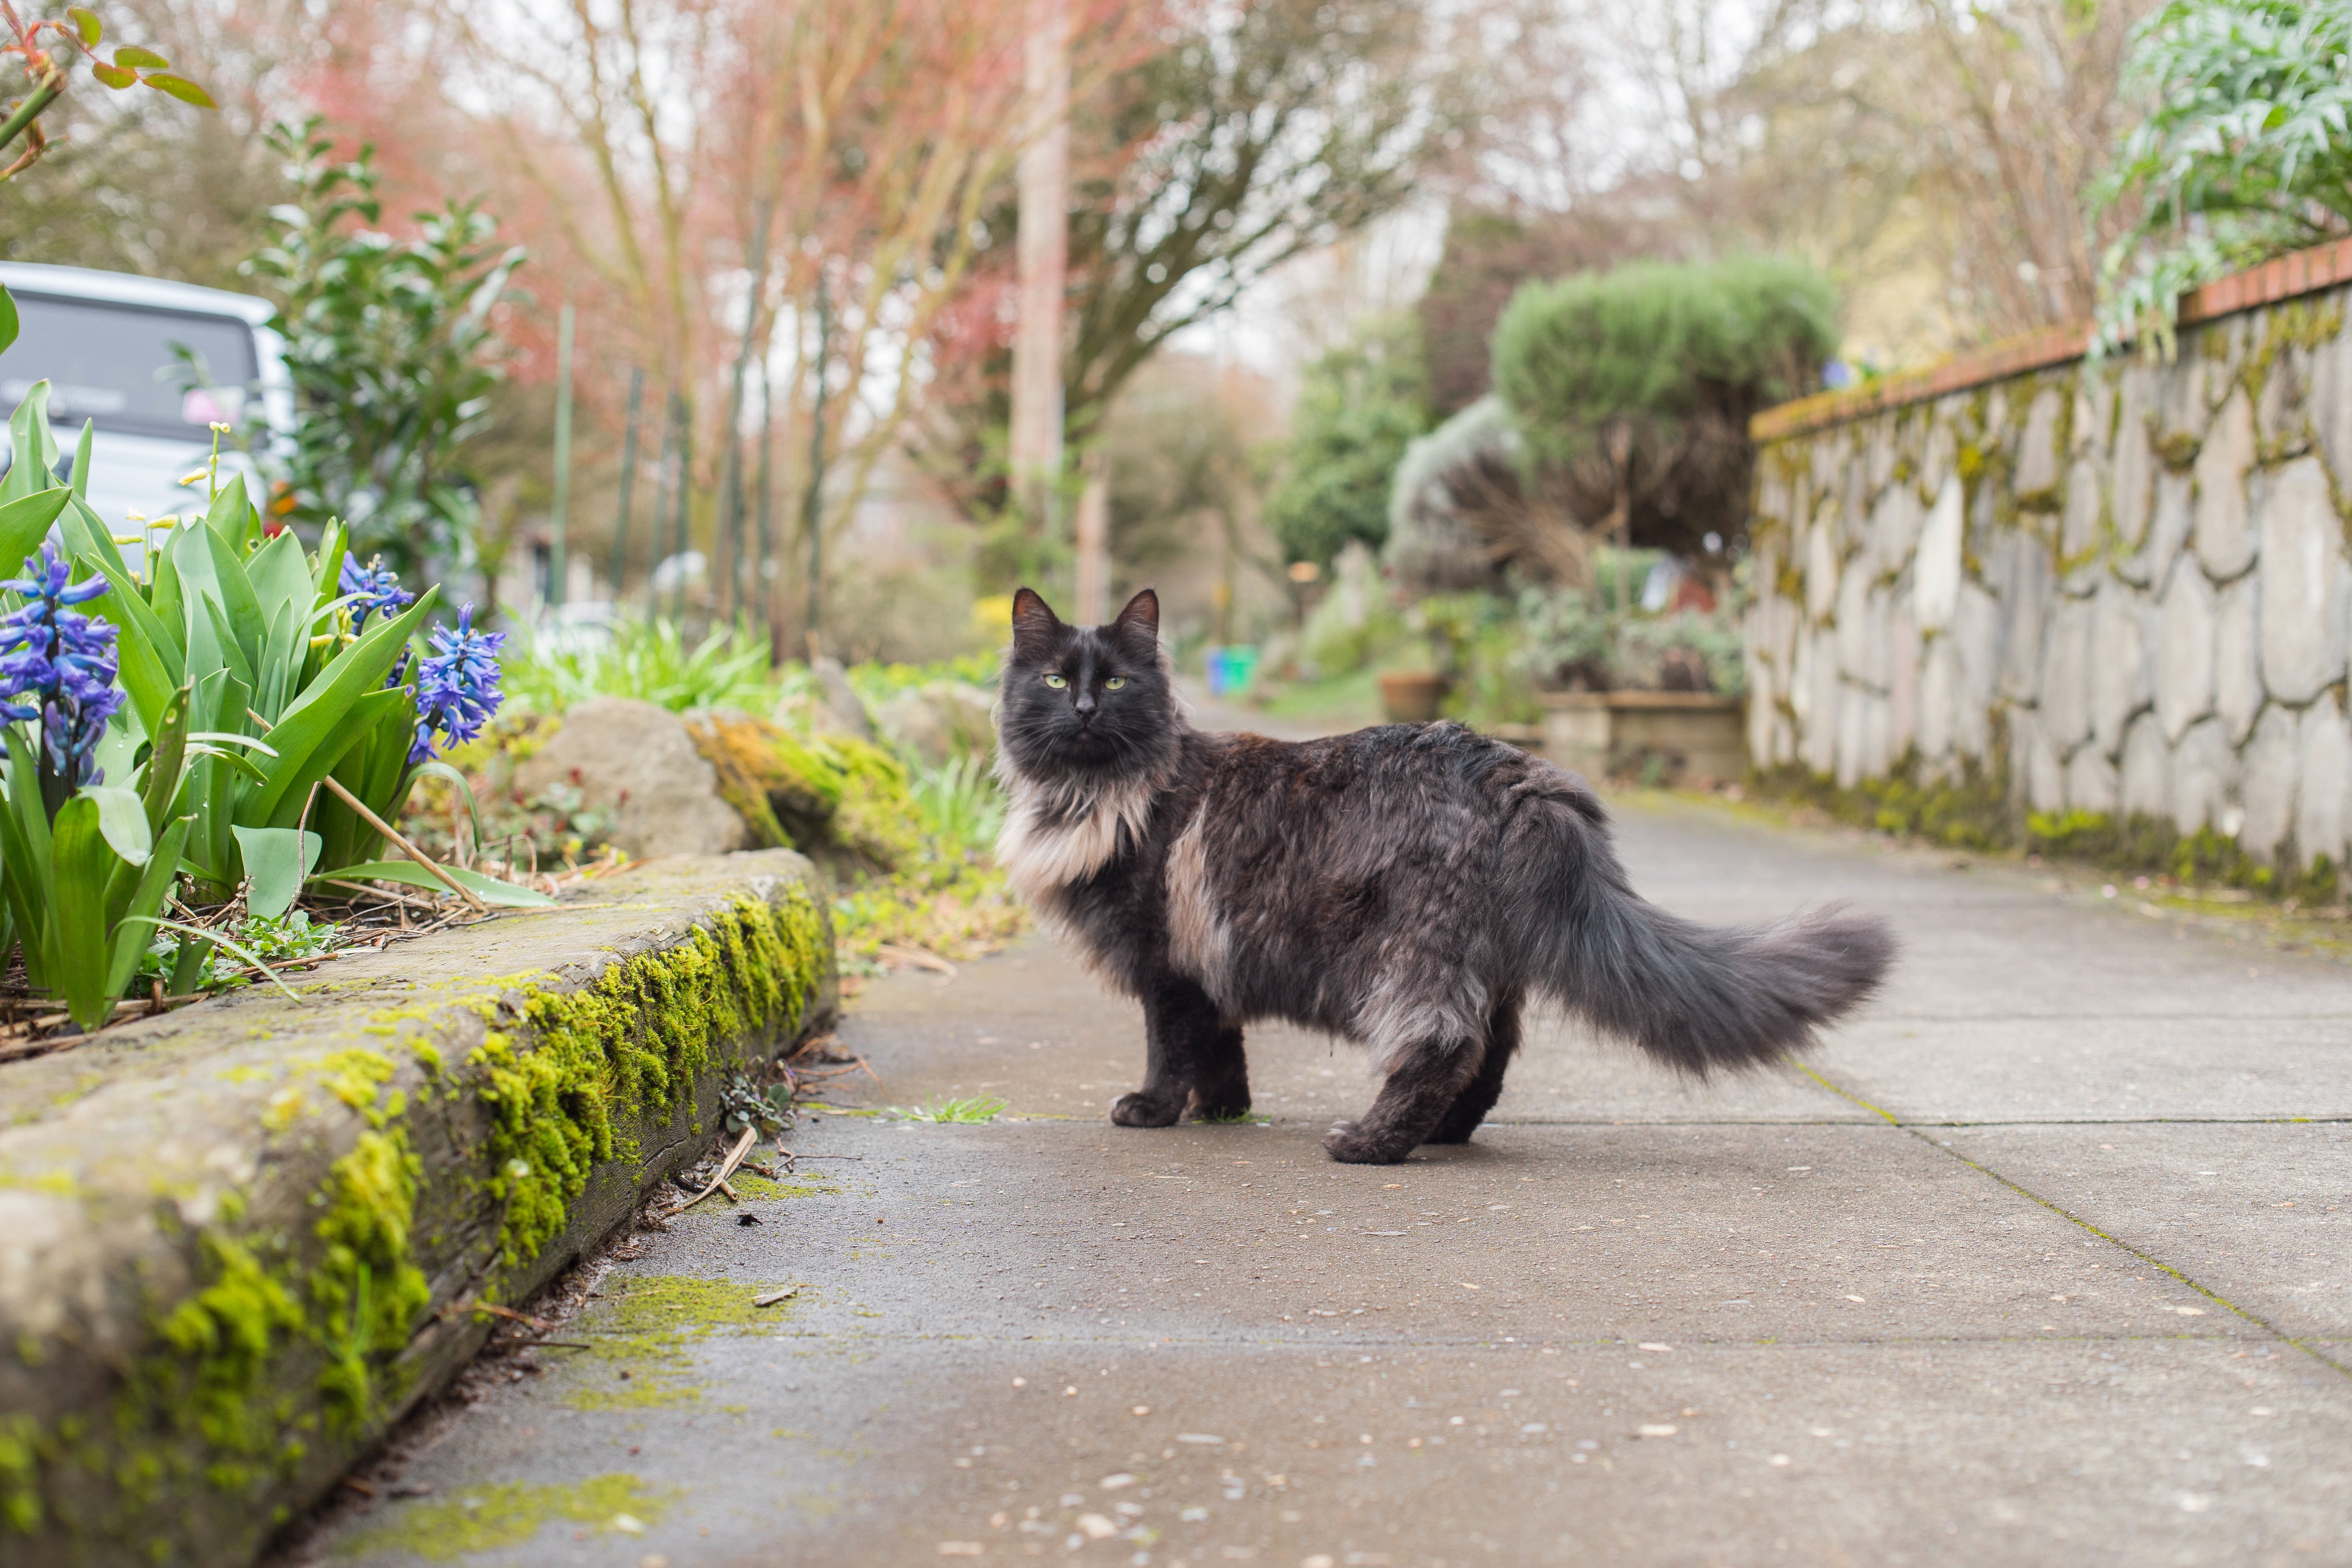
dog, cat, mammal, vertebrate, terrier, cairn terrier, dog like mammal, dog breed group